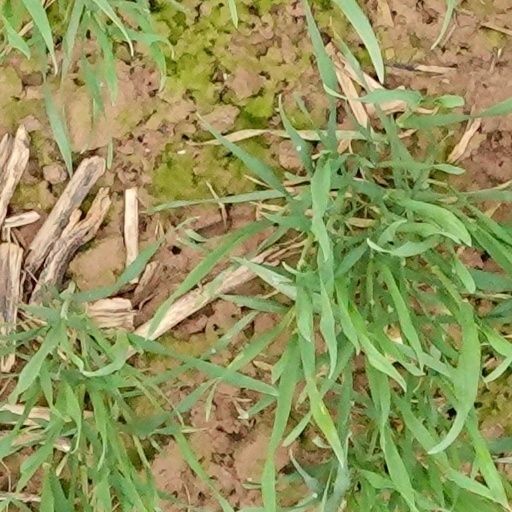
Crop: wheat